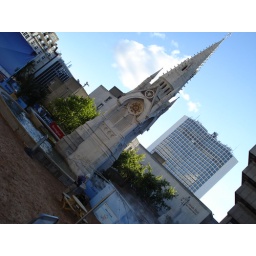
clock tower in Birmingham